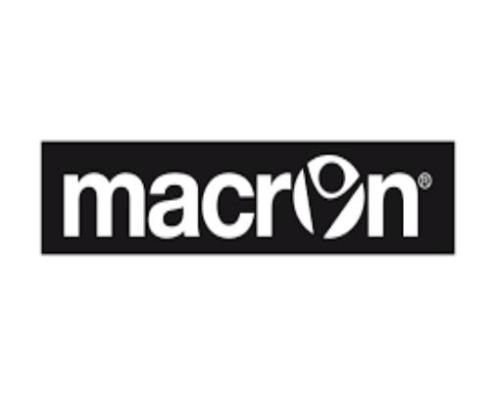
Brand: macron
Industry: Sports